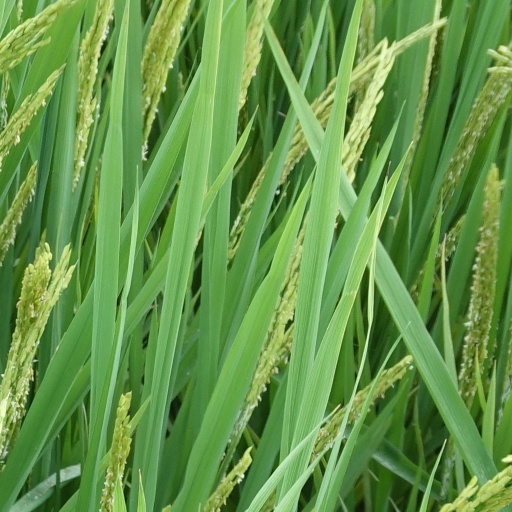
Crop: rice